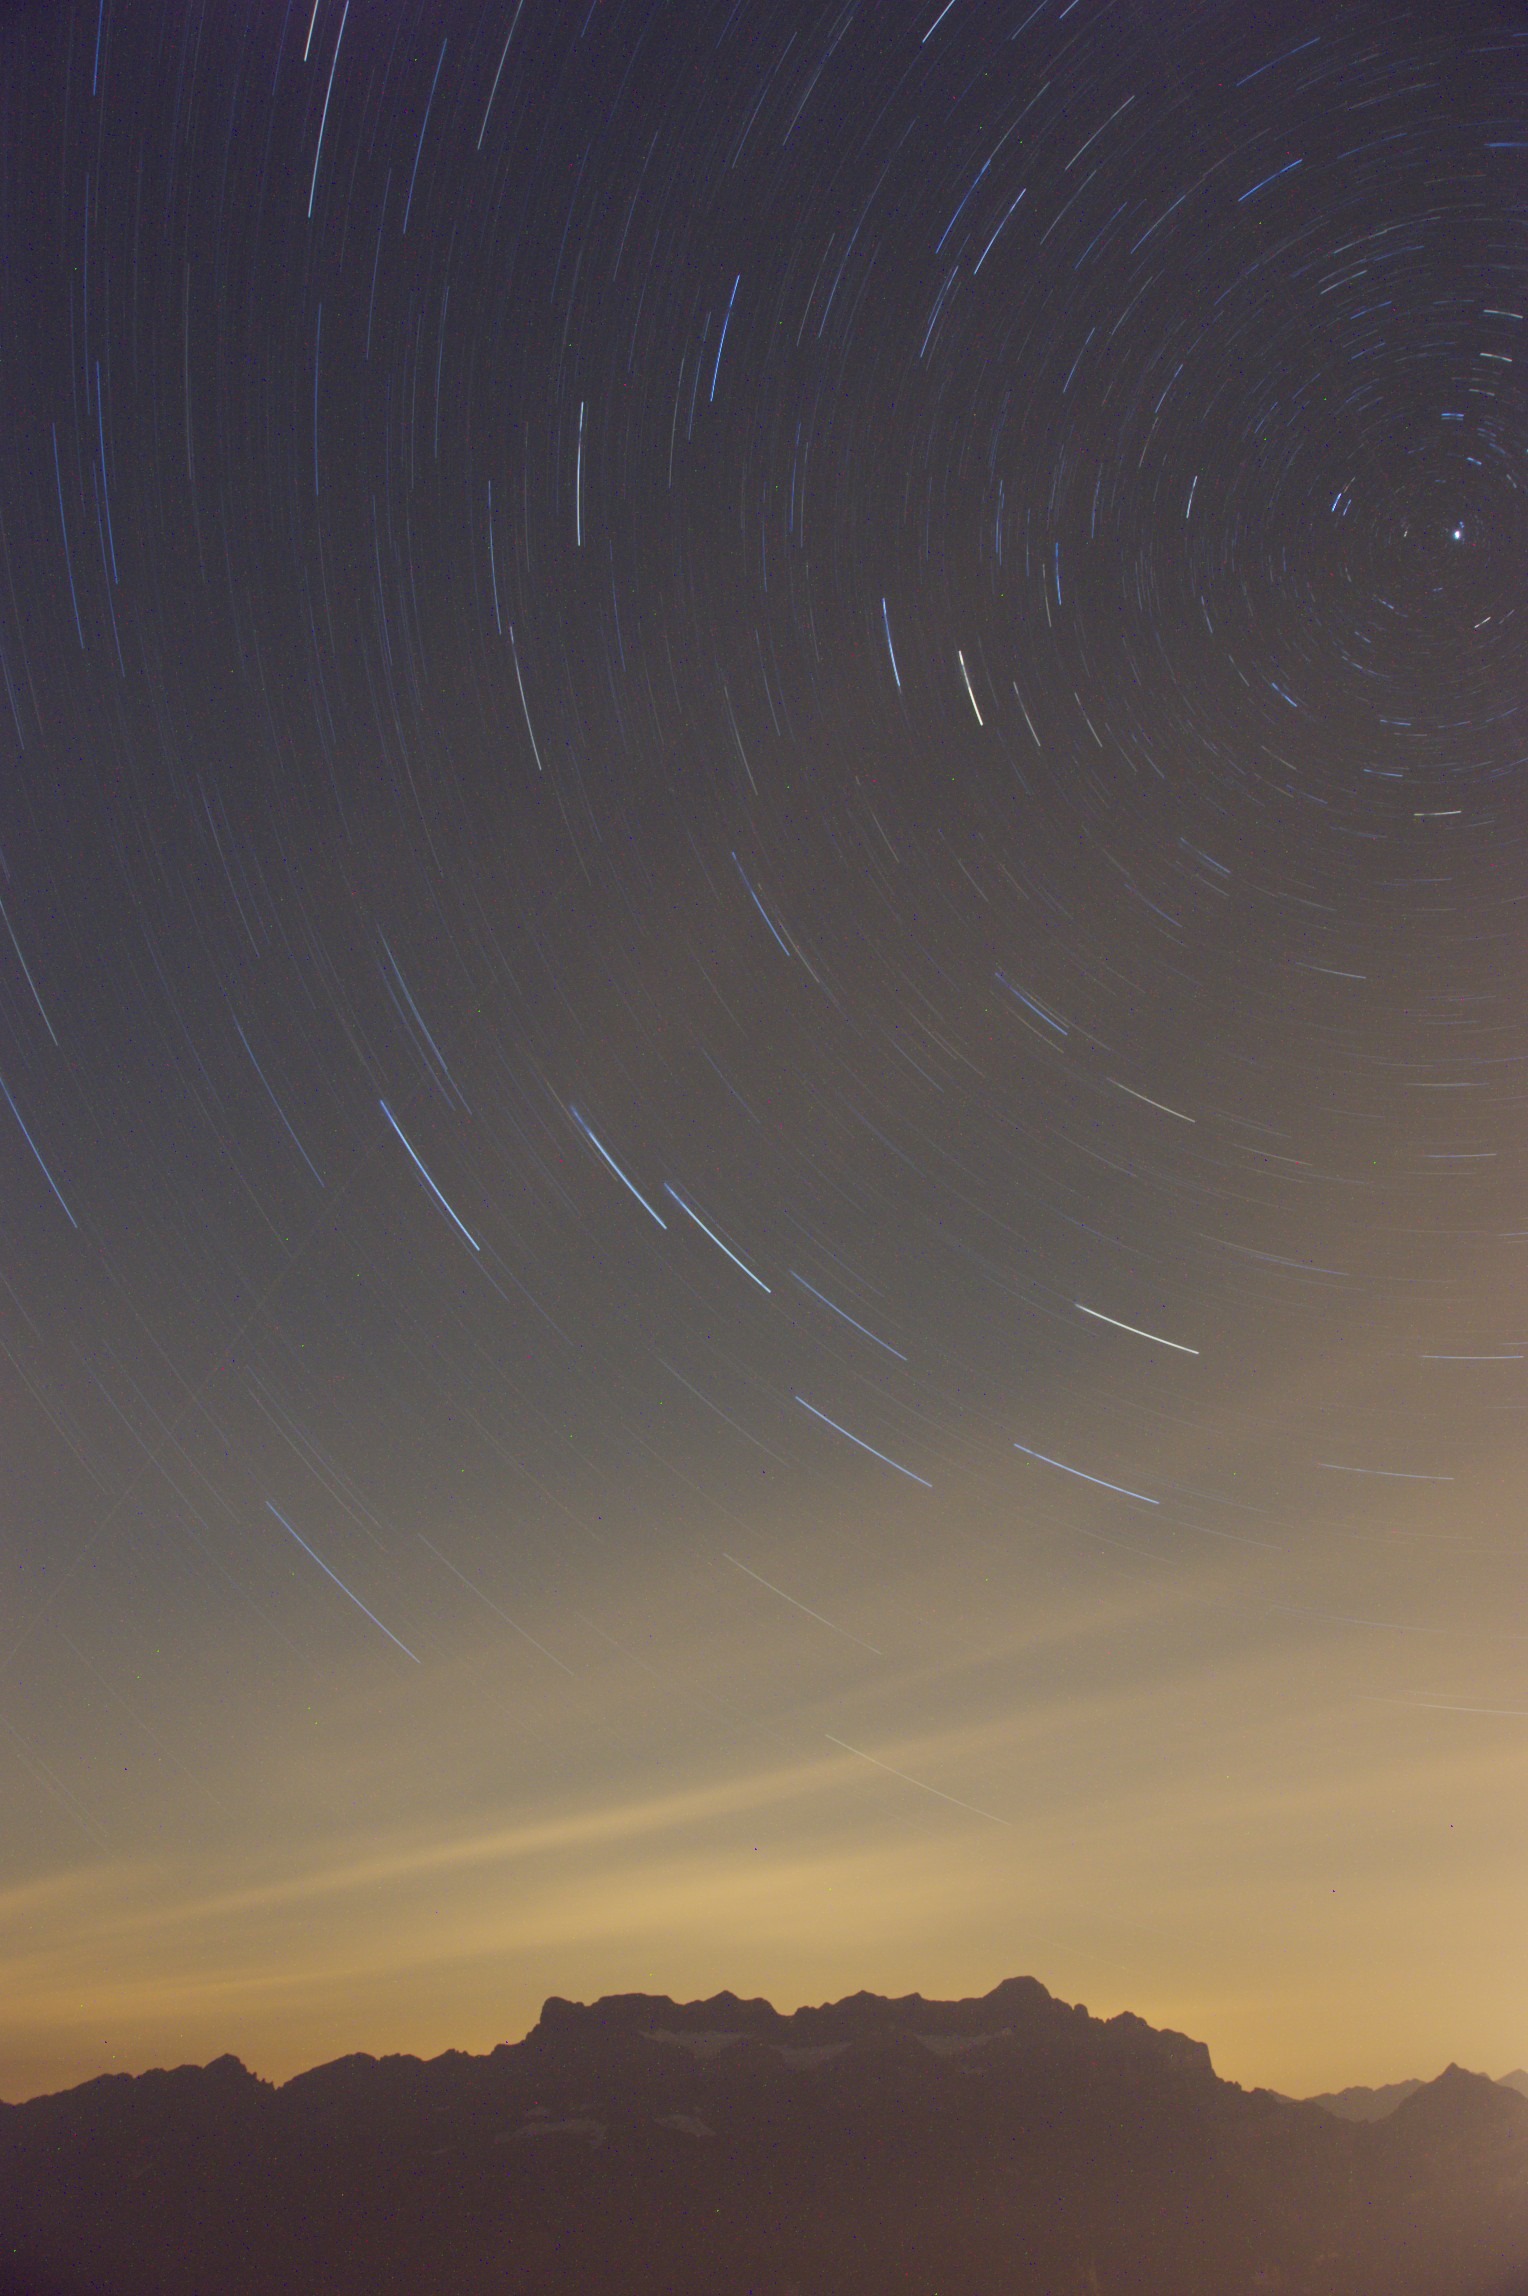
horizon, sky, sunrise, night, star, dawn, atmosphere, dusk, night sky, astronomy, polaris, astronomical object, atmosphere of earth, star run